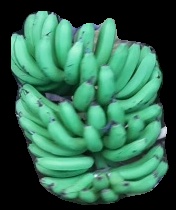
Variety: pachbale
Grade: grade1